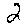
Label: 2